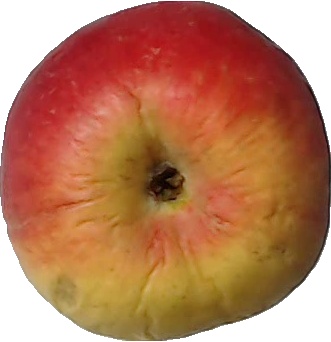
Label: apple_red_yellow_1